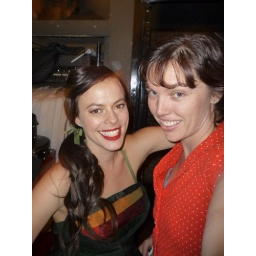
Lenka in red shoes